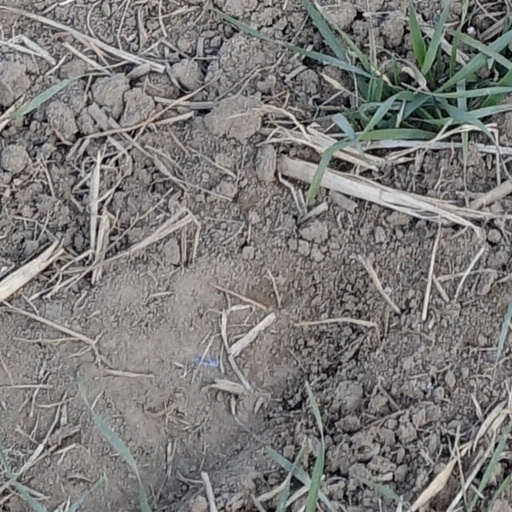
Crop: wheat